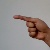
The image shows a hand gesture representing the letter 'G' in Indian Sign Language.